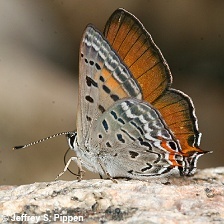
Species: COPPER TAIL